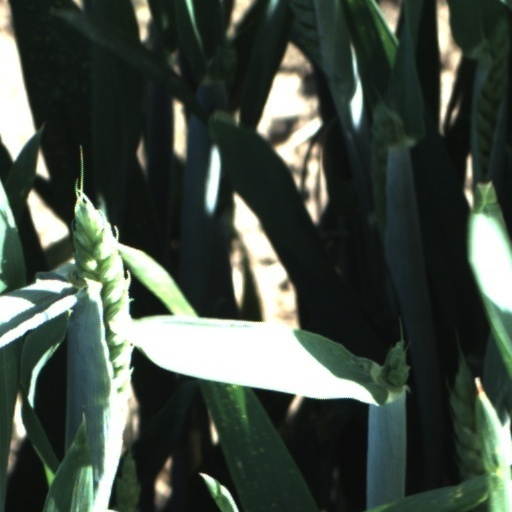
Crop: wheat